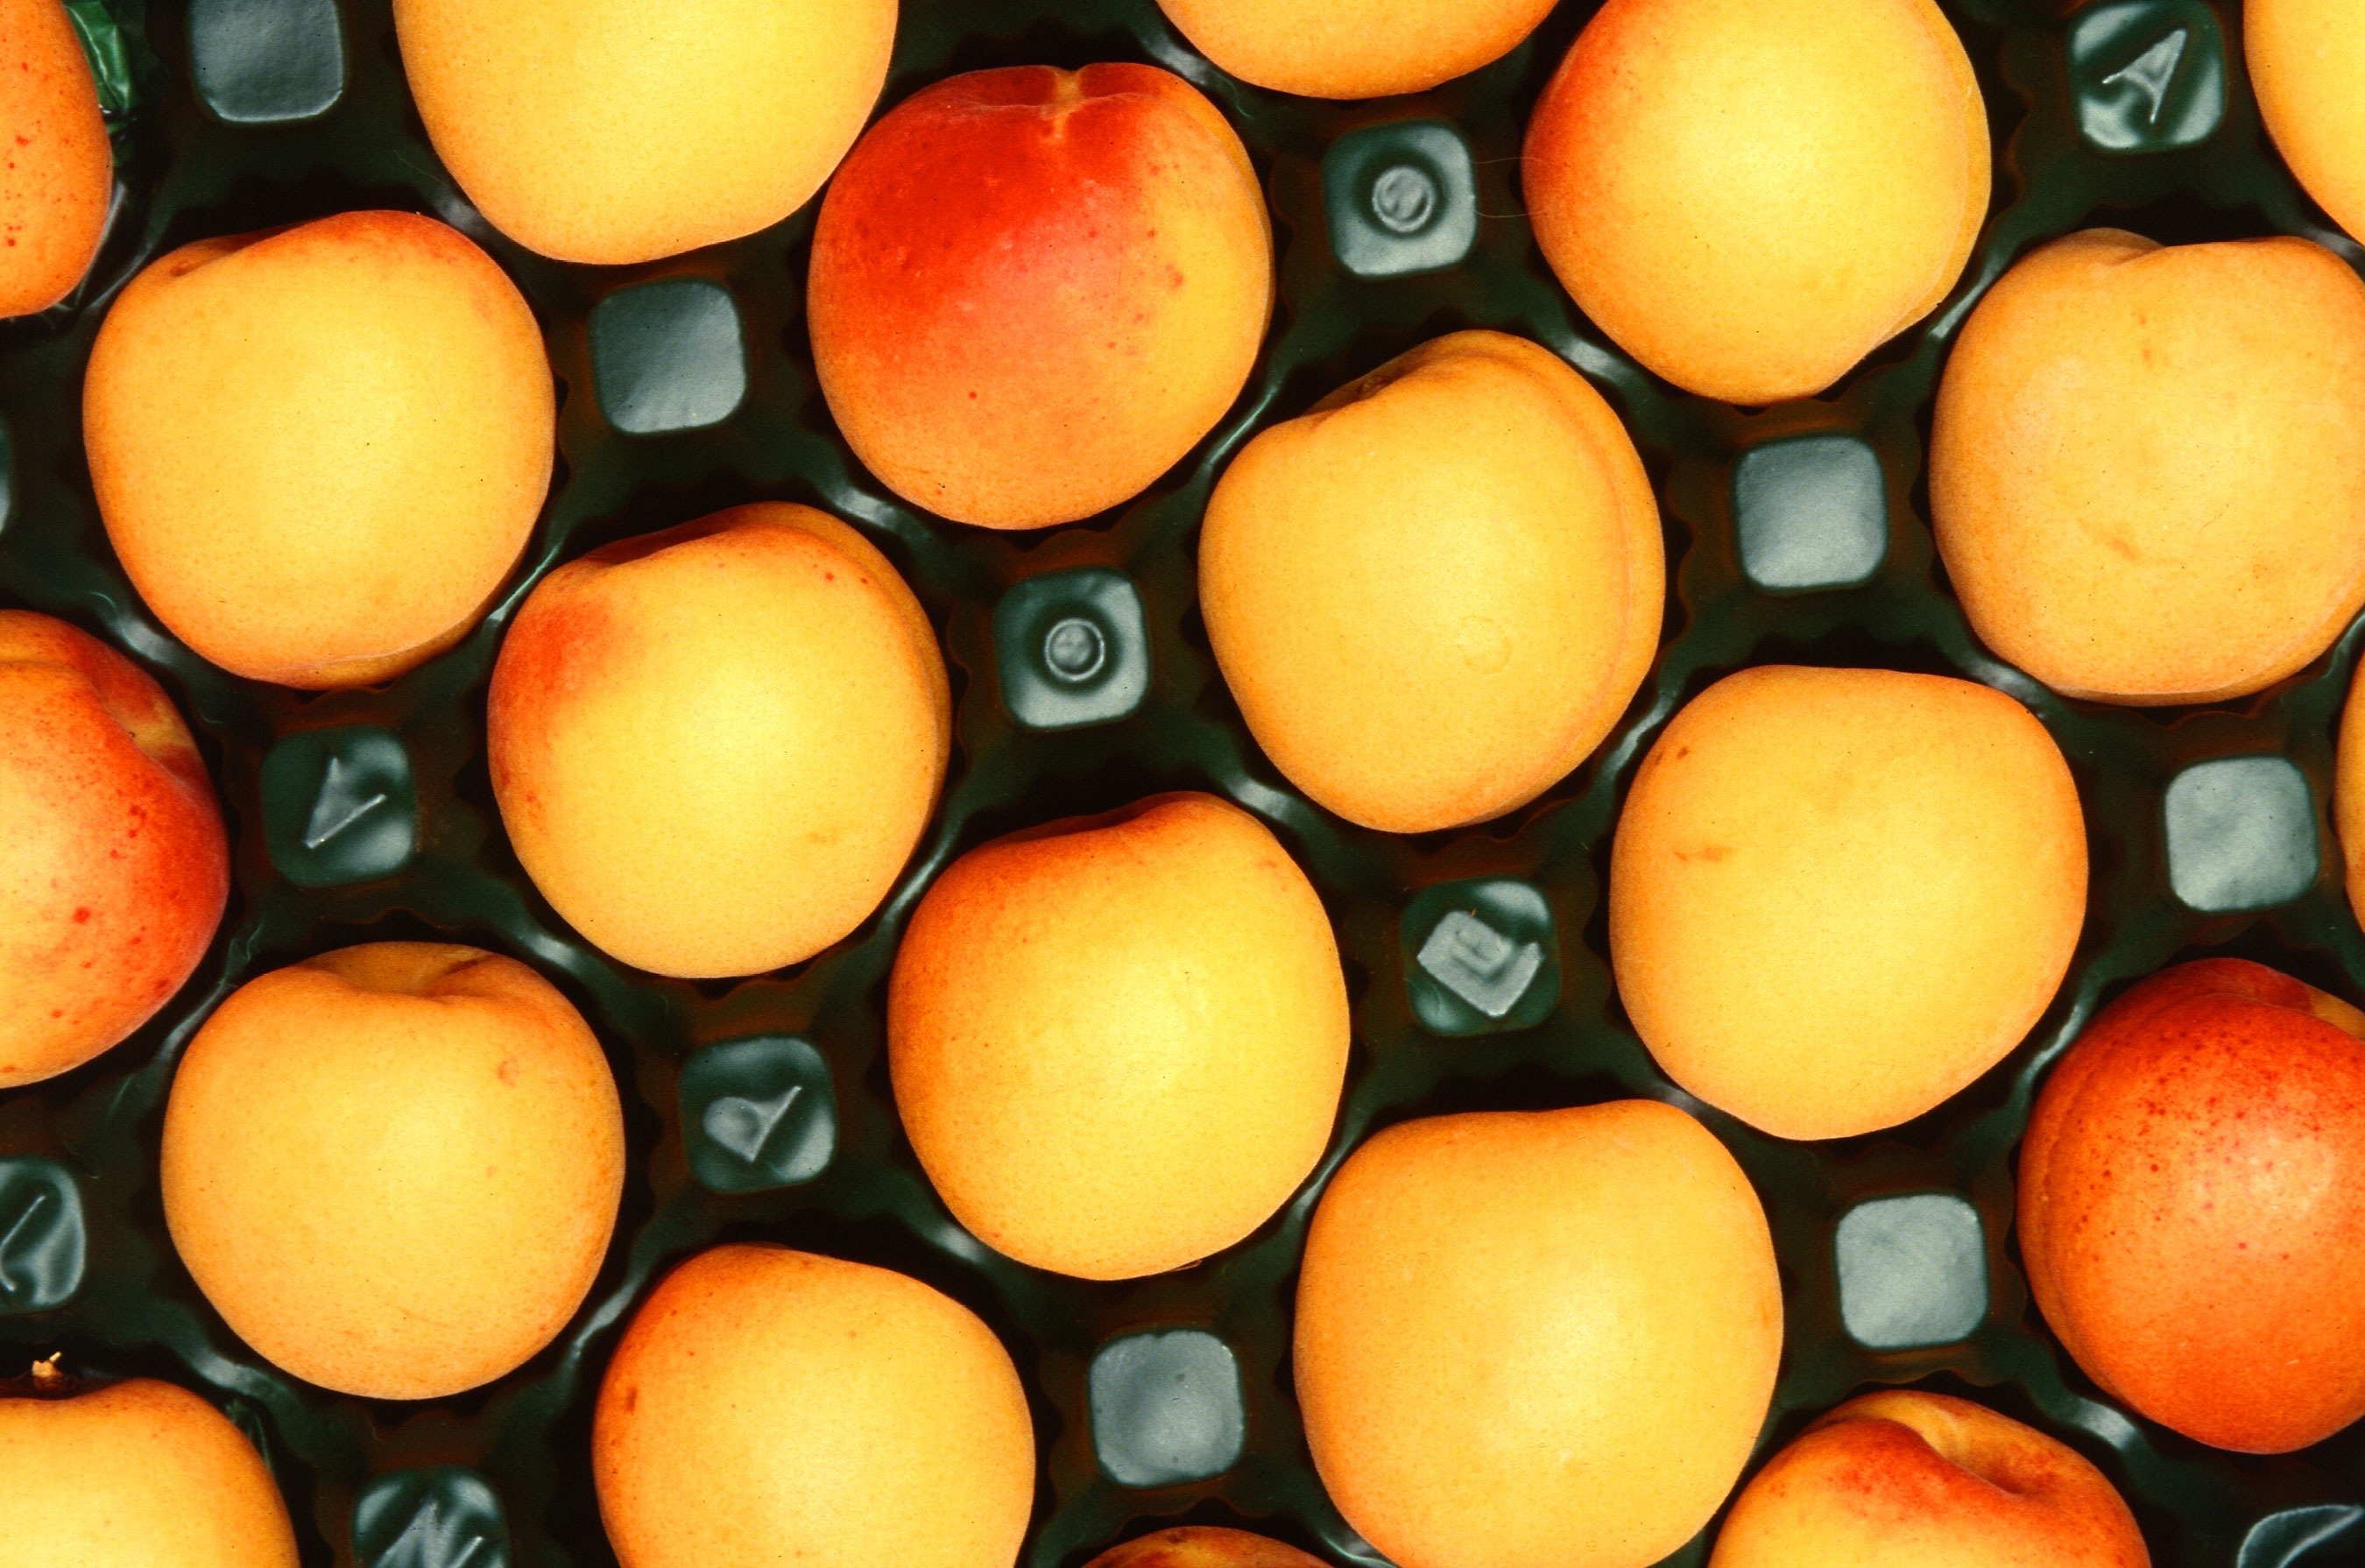
plant, fruit, ripe, food, produce, macro, agriculture, healthy, crate, apricot, vitamin, nutrition, raw, harvested, picked, apricots, flowering plant, rose family, land plant